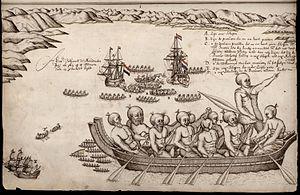
Golden Bay, en français « baie d'or » ou « baie dorée », est une baie peu profonde à l'extrémité nord-ouest de l'île du Sud de la Nouvelle-Zélande, en Océanie, au sud-ouest de l'océan Pacifique.
1642 est une année commune commençant un mercredi.
Abel Janszoon Tasman, né en 1603 à Lutjegast, province de Groningue et mort le 10 octobre 1659 dans la ville de Batavia, est un navigateur et explorateur néerlandais du XVIIᵉ siècle. Il a donné son nom à la Tasmanie.